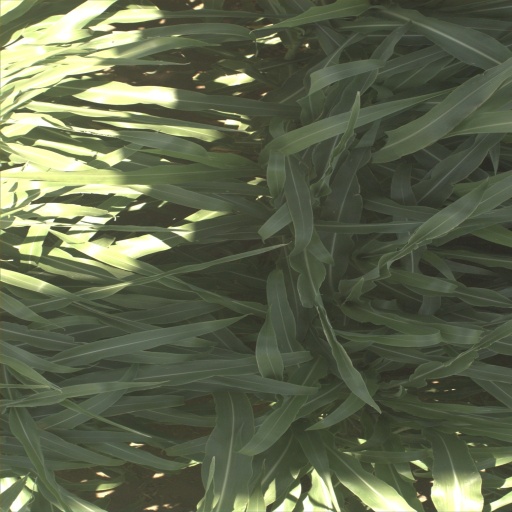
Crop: sorghum